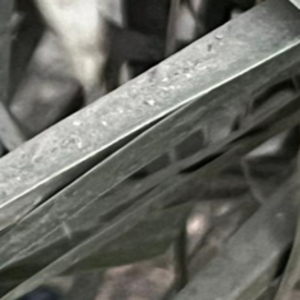
Label: Parlatoria Blanchardi